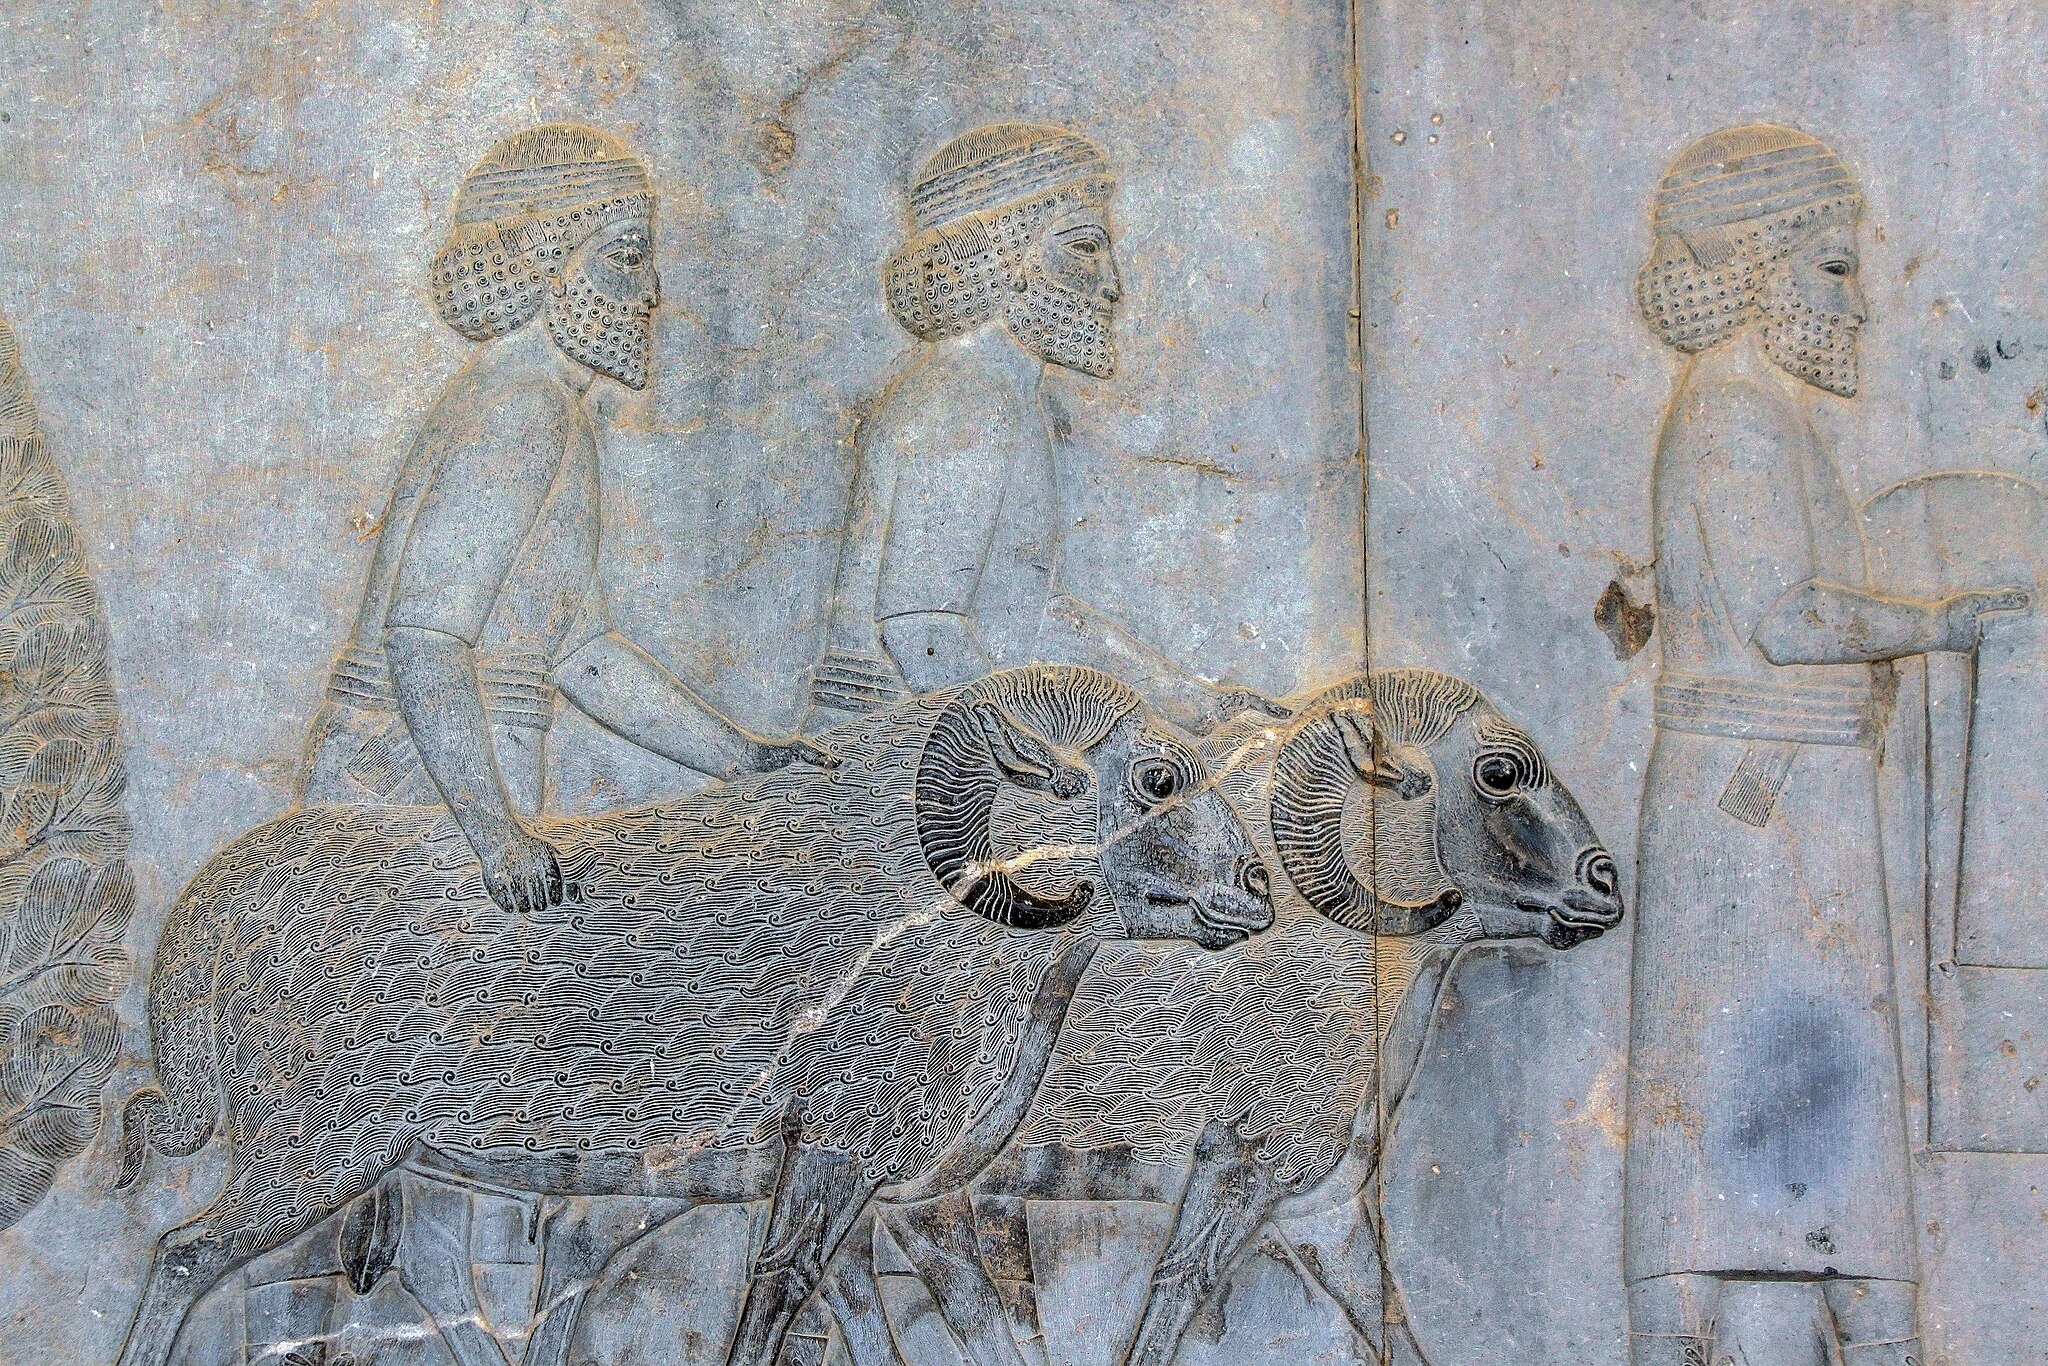
Title: Reliefs in Persepolis نگاره های تخت جمشید 12
Description: Persepolis was the ceremonial capital of the Achaemenid Empire (ca. 550–330 BC). It is situated 60 km northeast of the city of Shiraz in Fars Province, Iran
Date: 2009-07-14 04:01:57
Categories: Taken with Canon EOS 500D, Self-published work, Images with extracted images, Files with coordinates missing SDC location of creation, 2009 in Persepolis, Photographs by Mostafa Meraji, Assyrian delegation, Apadana